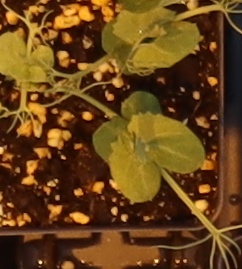
Label: Field Pea